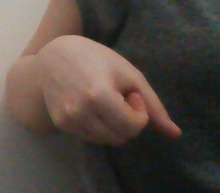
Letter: waw